The Course of Empire (paintings)

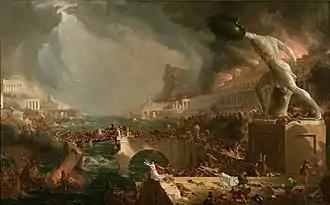
"Destruction". Oil on canvas, 1836, .

The fourth painting, "Destruction", has almost the same perspective as the third, though the artist has stepped back a bit to allow a wider scene of the action, and moved almost to the center of the river. The action is the sack and destruction of the city, in the course of a tempest seen in the distance. It seems that a fleet of enemy warriors has overthrown the city's defenses, sailed up the river, and is busy ransacking the city, killing its inhabitants, and seizing women: presumably to rape them. The bridge across which the triumphant procession had crossed is broken; a makeshift crossing strains under the weight of soldiers and refugees. Columns are broken, and fire breaks from the upper floors of a palace on the river bank.